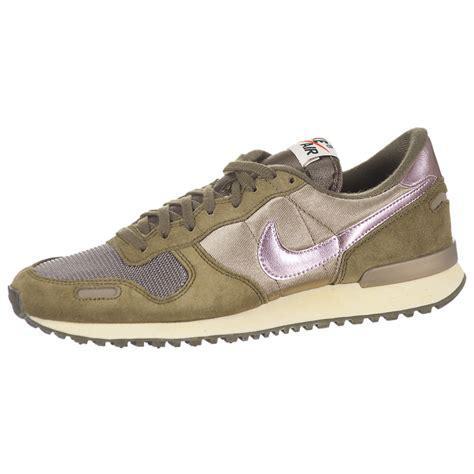
Brand: Nike
Model: Air Vortex